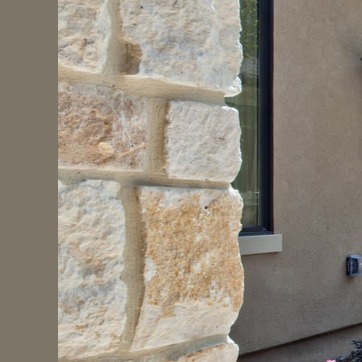
Material: stone